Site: brandenburg
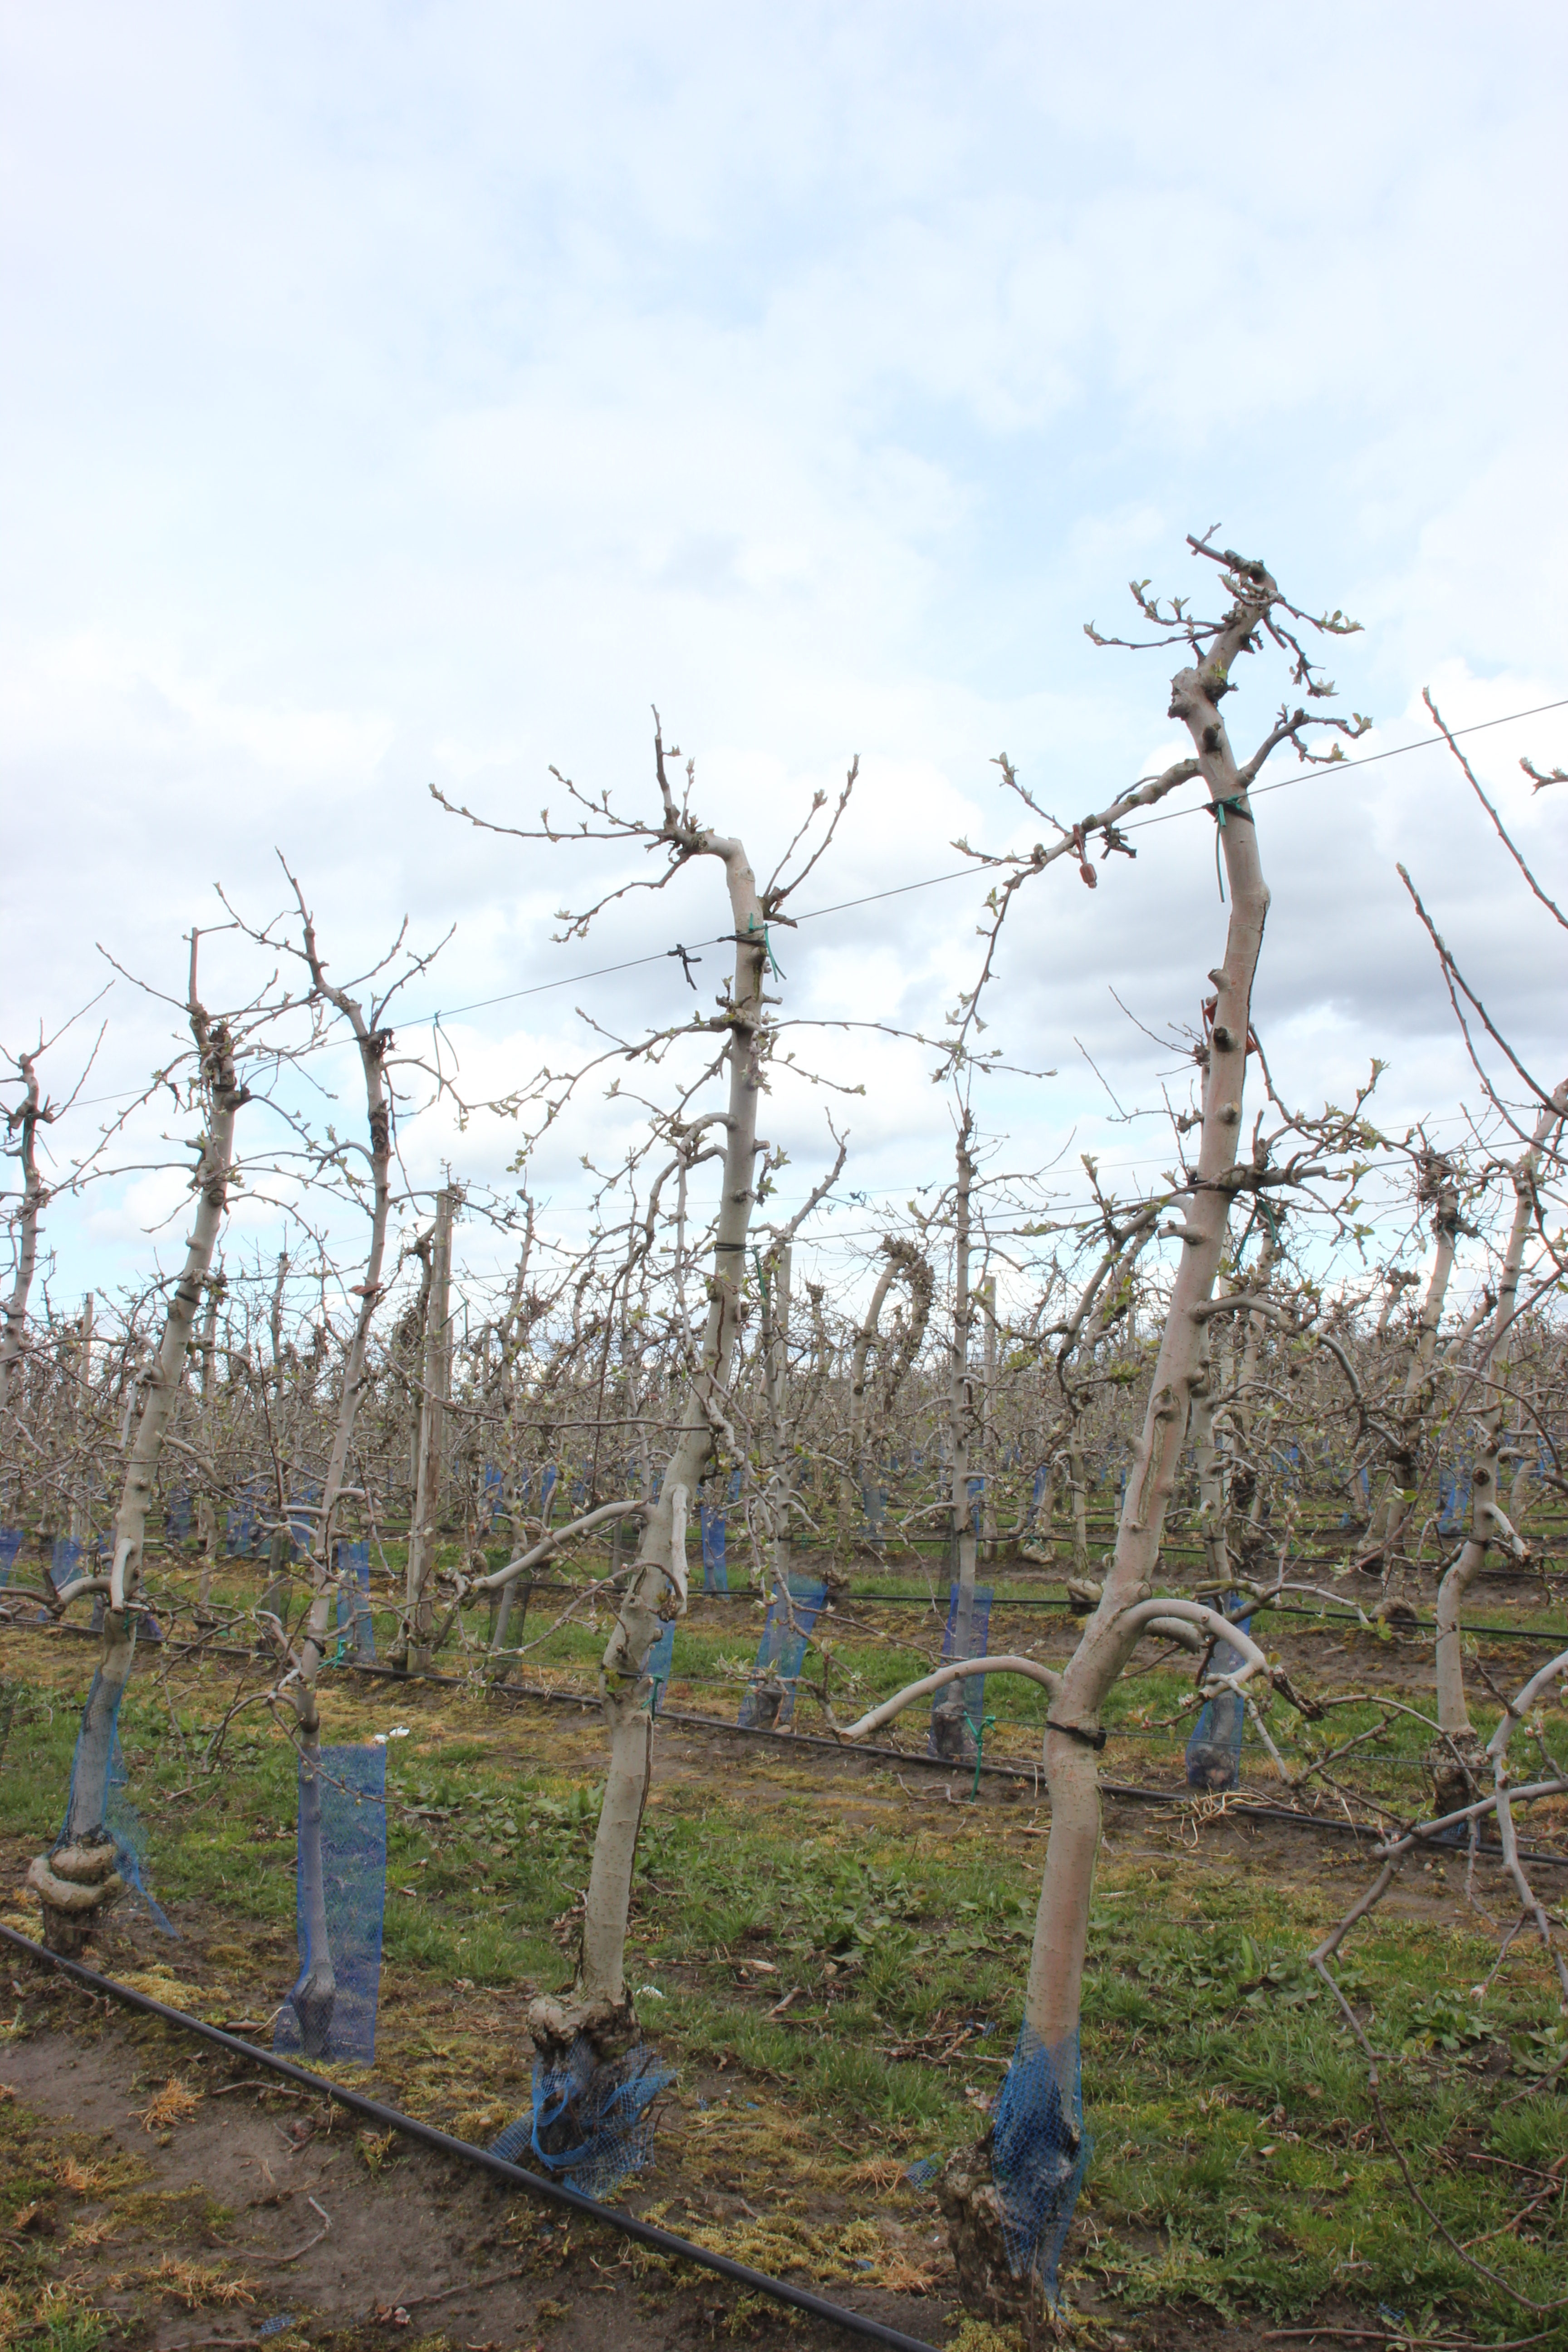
Growth stage (BBCH 55): Inflorescence emergence